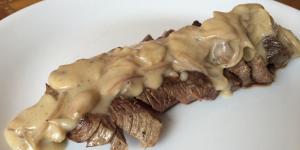
steak en salsa de setas